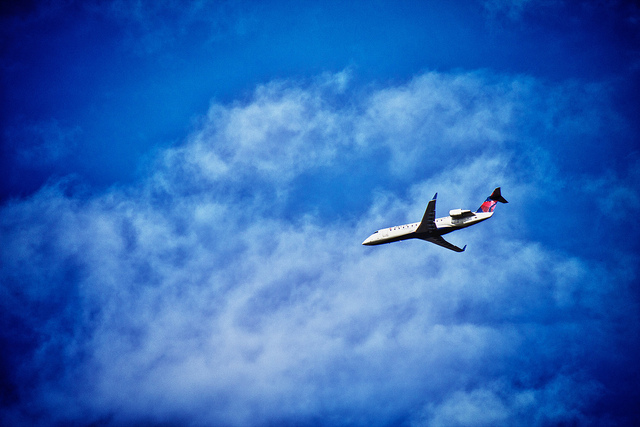
user: Given an image and a question. Answer the question in a short answer. Question: What is the service range of a typical modern jet liner? Short Answer:
assistant: 3000 miles